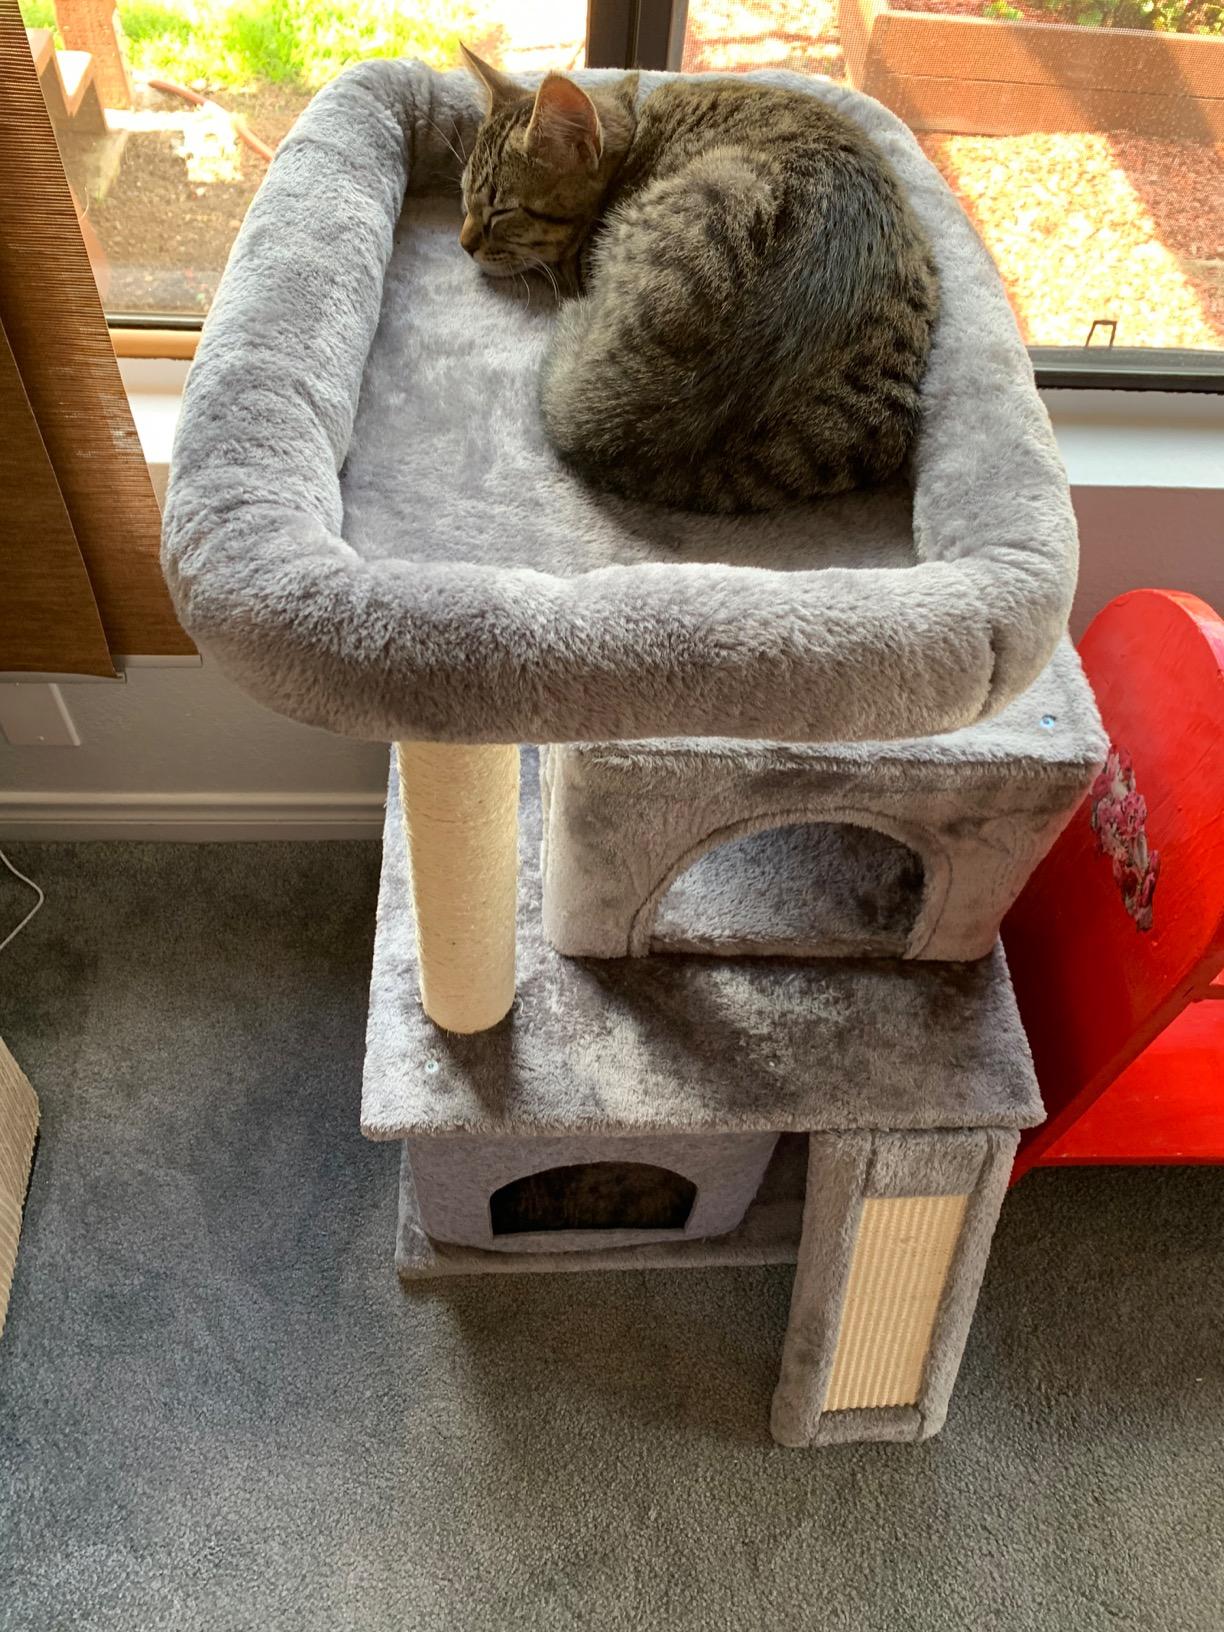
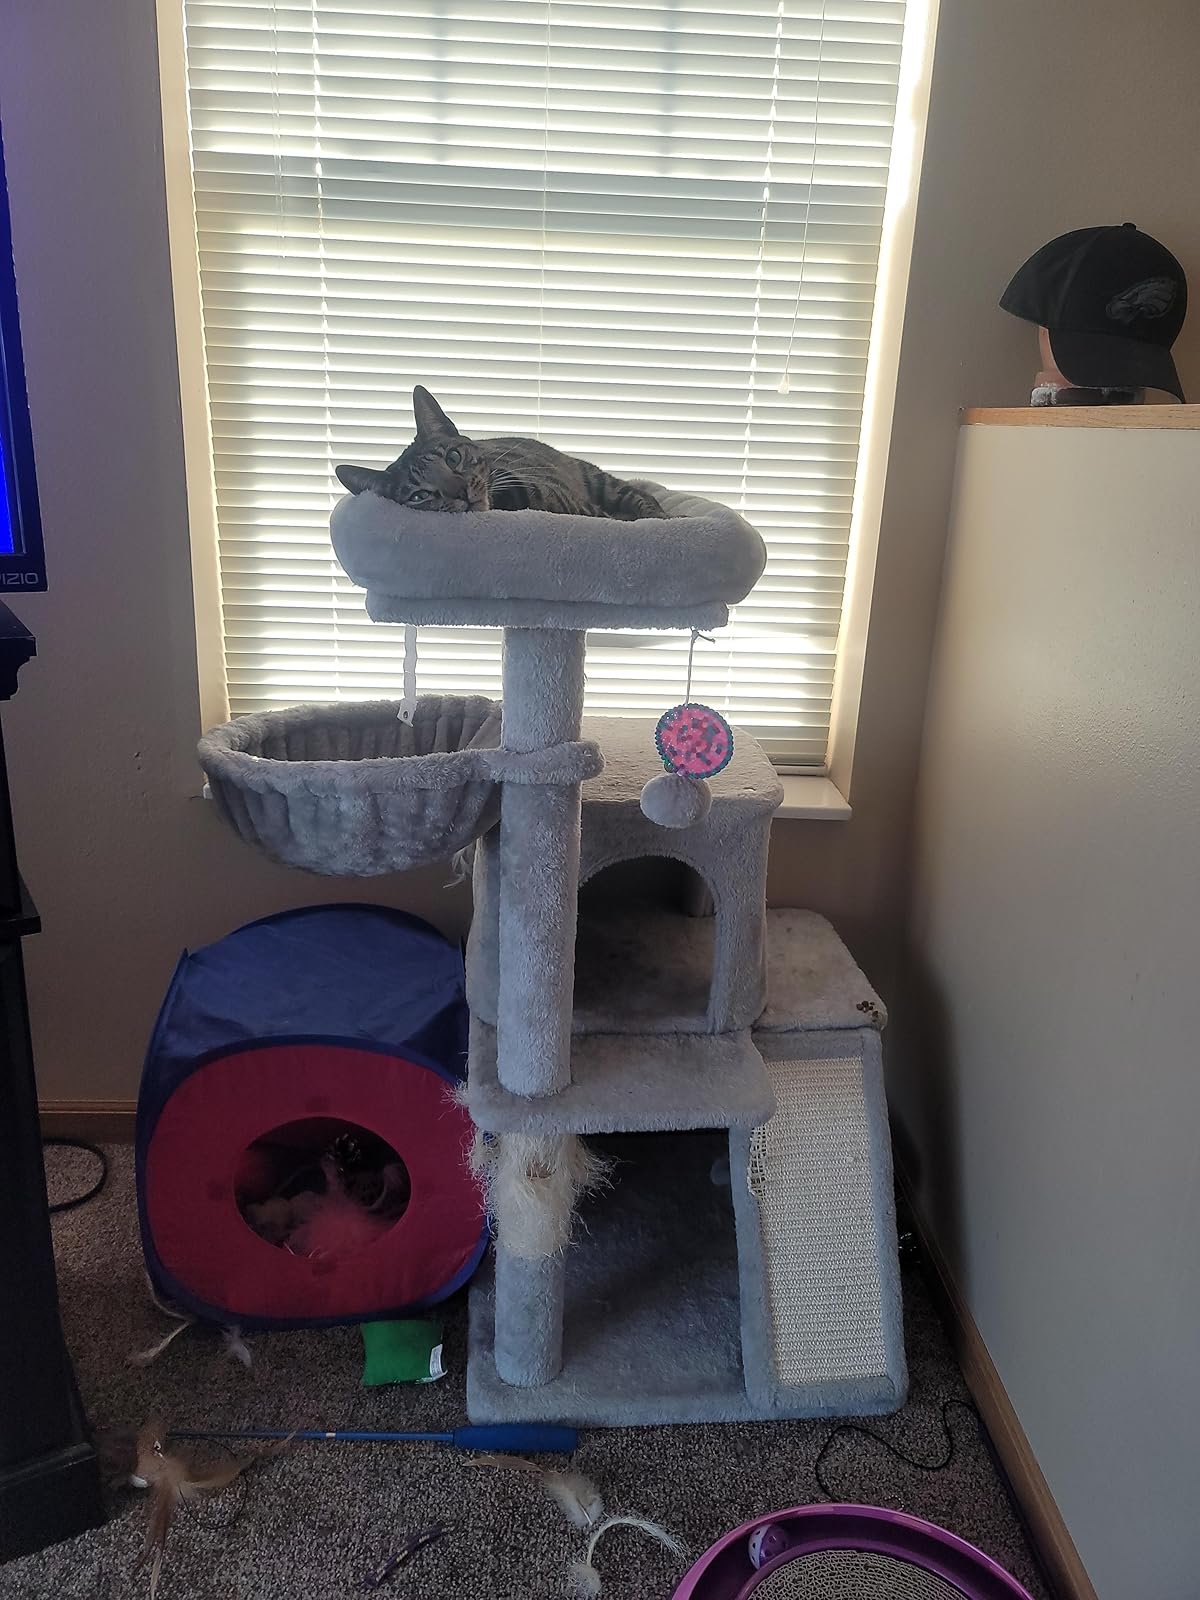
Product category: items_cat tree
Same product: no